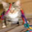
Label: cat